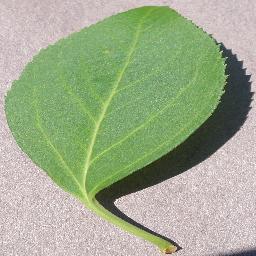
Label: Cherry___healthy